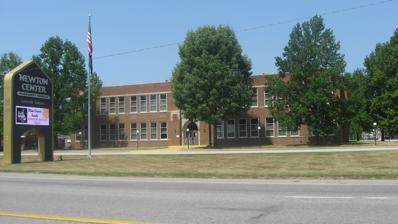
Building: Lakeville High School (Lakeville, Indiana)
Country: United States of America
Year built: 1931
United States historic place Lakeville High School U.S. National Register of Historic Places Former Lakeville High School, July 2012 Location 601 N. Michigan St., Lakeville, Indiana Coordinates 41°31′52″N 86°16′25″W / 41.53111°N 86.27361°W / 41.53111; -86.27361 Area less than one acre Built 1931 ( 1931 ) Architect Miller, Hubert Architectural style Late Gothic Revival NRHP reference No. 91001166 Added to NRHP August 29, 1991 Lakeville High School is a historic high school building located at Lakeville , St. Joseph County, Indiana .  It was built in 1931, and is a two-story, "T"-plan, Collegiate Gothic style brick building.  It sits on a concrete foundation and has a flat roof with brick and stone parapet wall.  The front facade consists of a central tower flanked by two long wings ending in towers of similar proportion.  The school closed in 1983, and now houses a community center . It was listed on the National Register of Historic Places in 1991. References